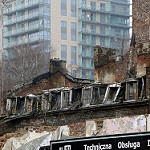
Label: buildings